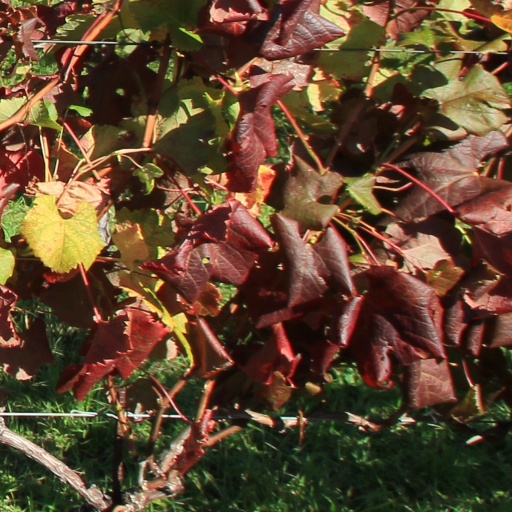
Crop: grape